Gordon Hewart, 1st Viscount Hewart

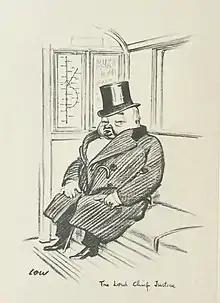
The Lord Chief Justice by David Low 1926

In 1929, Hewart published "The New Despotism", in which he asserted that the rule of law in Britain was being undermined by the executive at the expense of the legislature and the courts. This book was very controversial and led to the appointment of a Committee on Ministers' Powers—chaired by the Earl of Donoughmore—but its Report rejected Hewart's arguments.